Adolf Tandler

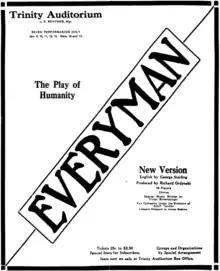
1917 Jan 5 "Los Angeles Evening Express" ad for world premiere of "The Play of Everyman" with music by conducted by Tandler

Tandler moved to Los Angeles in 1908, and from November 1913 to 1920 led the symphony orchestra, after which it dissolved. He then transitioned to composing film scores, with credits for "Scarface" and "Queen Kelly". He died (suicide by vehicle exhaust) with his daughter, crippled with arthritis since she was 14 years old, on September 30, 1953, in the Eagle Rock, Los Angeles area.